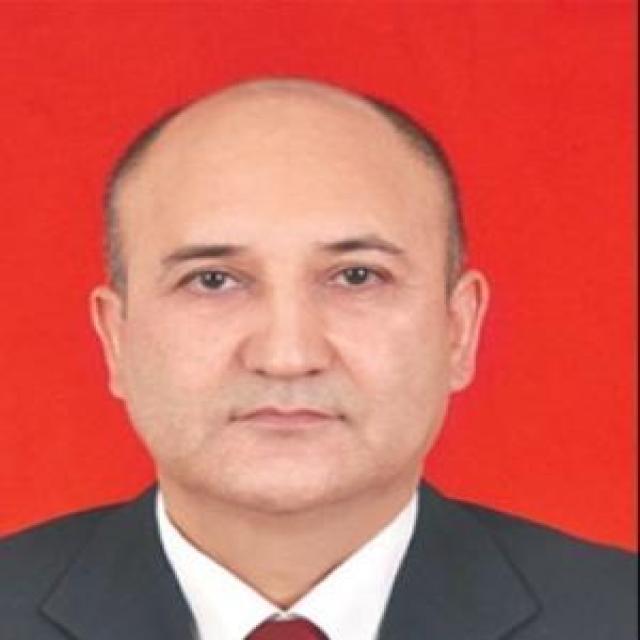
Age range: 45-64